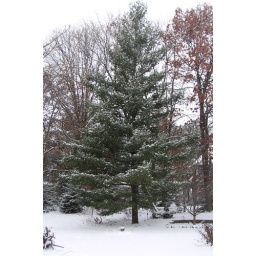
Large pine tree in back yard